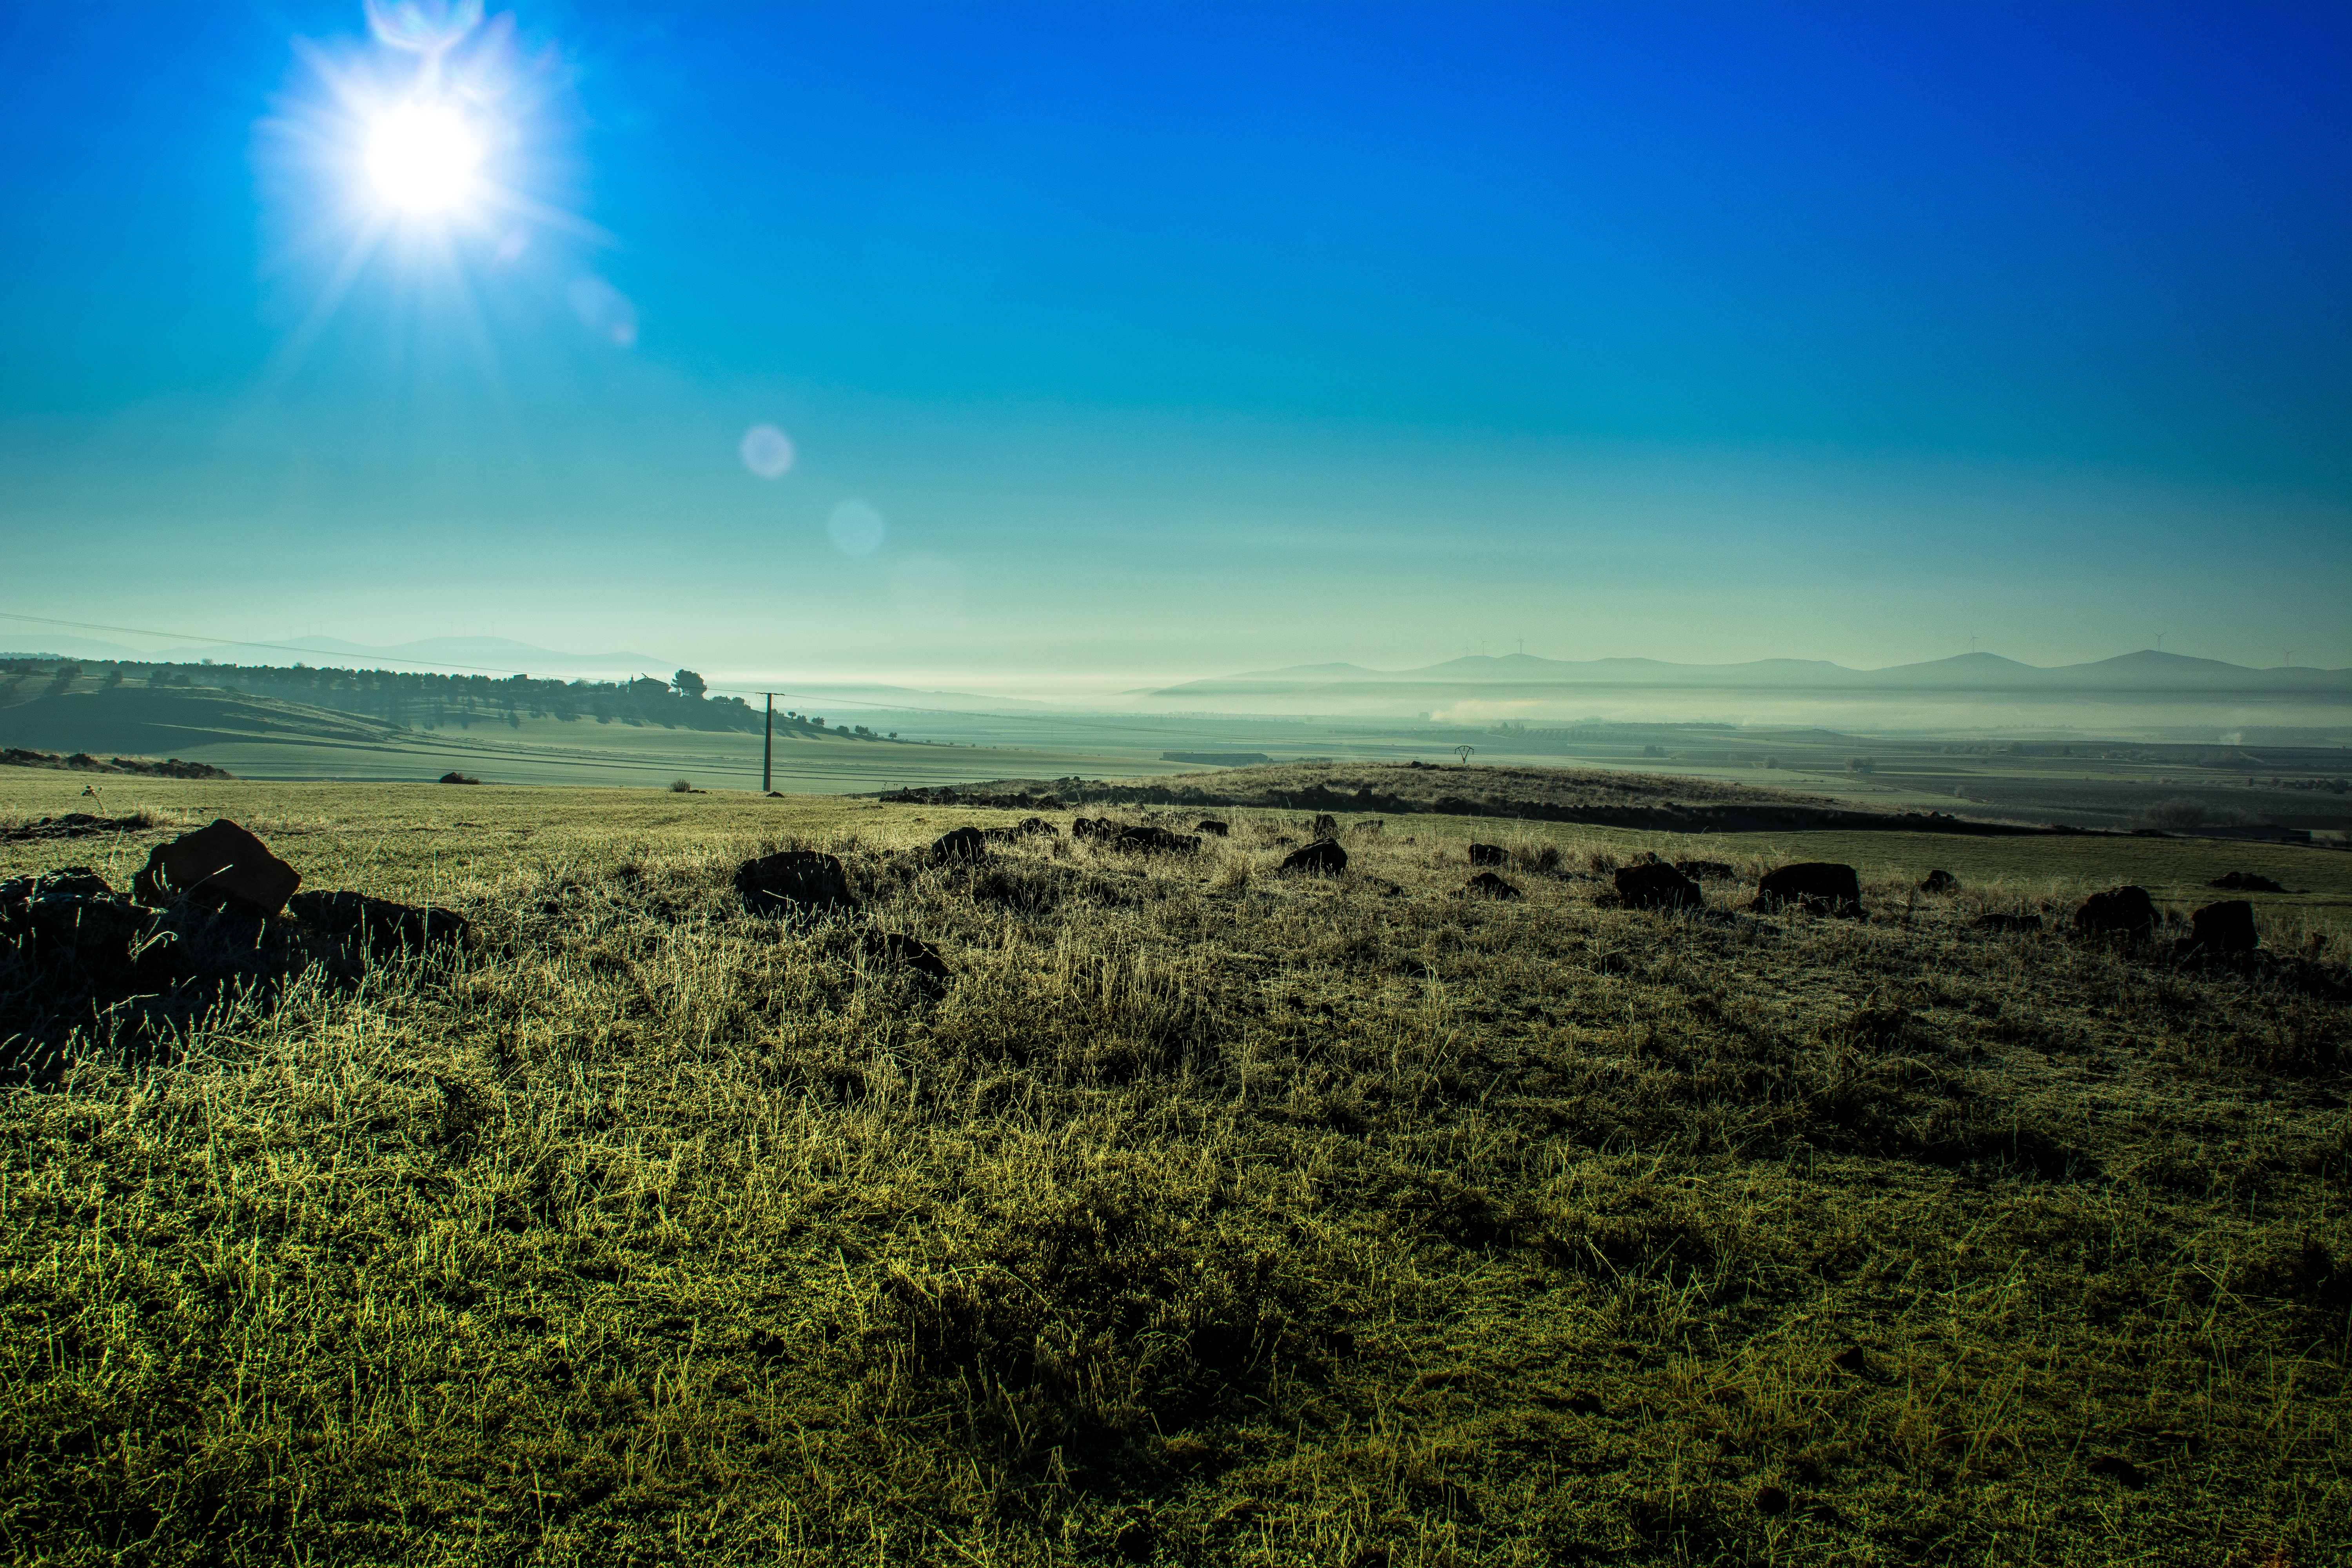
landscape, tree, nature, grass, horizon, cold, cloud, sky, field, meadow, prairie, sunlight, morning, hill, wind, dawn, atmosphere, daytime, evening, relax, pasture, highland, national park, savanna, plain, ecology, colors, earth, grassland, plateau, purity, ecosystem, steppe, rural area, castile la mancha, computer wallpaper, ecoregion, shrubland, mount scenery